Gigantoraptor

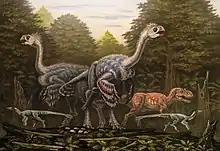
Restoration of a "Gigantoraptor" pair protecting their nest from two "Archaeornithomimus" and an "Alectrosaurus"

The existence of giant oviraptorosaurians, such as "Gigantoraptor", explains several earlier Asian finds of very large, up to ~ long, oviraptorosaurian eggs, assigned to the oospecies "Macroelongatoolithus carlylensis". These were laid in enormous rings with a diameter of three metres. The presence of "Macroelongatoolithus" in North America indicates that gigantic oviraptorosaurs were present there as well, though no fossil skeletal remains have been found. The 2017 description and naming of "Beibeilong"—based on an embryonic individual associated with eggs—further supports that "Macroelongatoolithus" eggs and nests belong to colossal caenagnathid oviraptorosaurs, such as "Gigantoraptor".